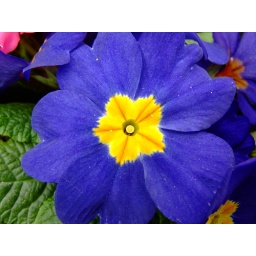
I like this blue primrose,especially with a yellow star in the centre.